Max Verstappen

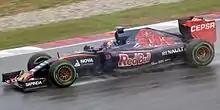
Verstappen (pictured at the 2015 Malaysian Grand Prix) became the youngest driver in Formula One history at the , aged 17.

In 2013, Verstappen completed a record-breaking season in karting, having progressed to the senior KF and KZ categories. Aged 15, he won three CIK-FIA championships in a single season: two European Championships and a World Championship; an unprecedented feat in the history of the discipline. He became the first driver since his father Jos to win two European Championships in the same season, and the first to do so in both the primary direct-drive and gearbox classes. By winning the 2013 KZ World Championship at Varennes-sur-Allier, beating Charles Leclerc to the title, Verstappen became the youngest-ever driver to win the gearbox World Championship.